History of schools of economic thought on arts and culture

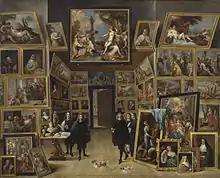
David Teniers the Younger, "Archduke Leopold Wilhelm of Austria in his painting gallery", second-third of the 17th century. In accordance with the custom of the time, the paintings are displayed frame against frame, filling the entire space from floor to ceiling.

The economy prior to the eighteenth century was essentially a subsistence economy, which was also very much subject to the vagaries of geopolitics, which meant that attention was focused on ways of allocating resources to activities that produced food or strengthened the means of defence. As a result, cultural activities that detracted from production, defence or religion were generally viewed with suspicion, except by mercantilists, who saw them as a way of improving the trade balance. Cultural activities were seen as deeply linked to the passions, and as an expression of vices such as jealousy, envy, pride and lust, they were seen as something to be fought. So when Jean Bodin ranked city dwellers in order of social merit in 1576, he placed artists at the bottom. Even Bernard Mandeville, for whom the organisation of selfish passions is the driving force behind economic growth, only advises indulging in the arts as a means of avoiding other, more costly extravagances.